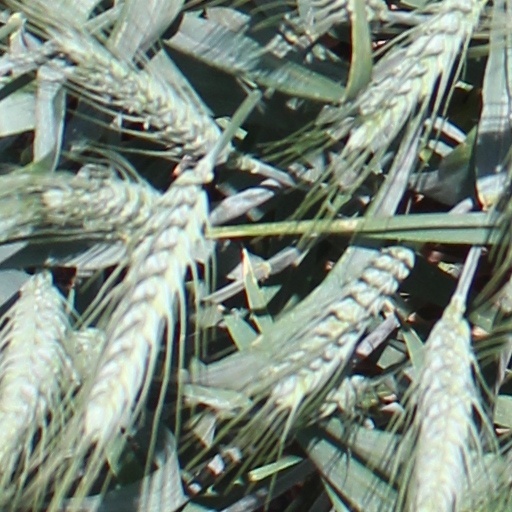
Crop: wheat